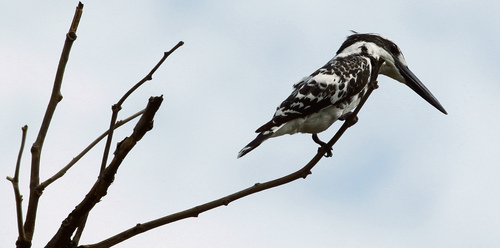
this bird has mottled black and white wings, a white flank and abdomen, a large white head and nape, with a wide black eye stripe and very long pointed beak.
a black and white speckled bird with a large head and a large beak.
this bird has a long bill he is black and white in color
this bird has a speckled belly and breast with a long thick bill.
small to medium white grey and black bird with medium black tarsus and long black beakthe bird has a long black bill on a white and black body
this bird is black and white in color, with a very large sharp beak.
this bird has wings that are black and has a long bill
this bird is black and white, and has a huge head and long black bill.
this small bird has a very large head and beak, with brown and white spots on its wings.
Species: Pied Kingfisher